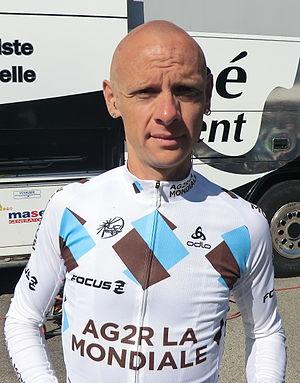
Coureurs à l'échauffement au matin du prologue du tour de l'Ain 2013, à l'hôtel Lyon-Est à Saint-Maurice-de-Beynost. Français
John Gadret, né le 22 avril 1979 à Épernay, est un coureur cycliste français, membre de l'équipe USO Bruay-la-Buissière. Professionnel depuis 2004, il est spécialiste du cyclo-cross et grimpeur. Il a été deux fois champion de France de cyclo-cross, en 2004 et 2006 et s'est classé troisième du Tour d'Italie 2011, dont il a remporté une étape.